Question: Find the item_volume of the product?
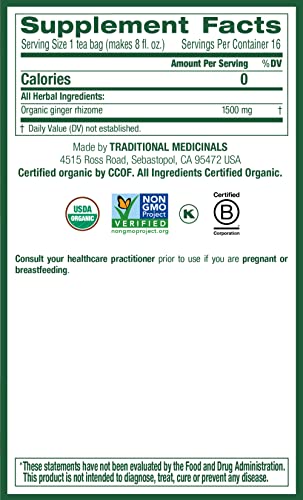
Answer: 8.0 fluid ounce